2010 FIFA World Cup South Africa (video game)

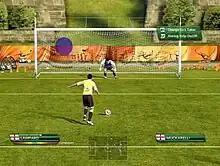
The method of taking a penalty kick was altered in the game. In the player's display in the bottom-left, the coloured bar below the name represents the accuracy, while the green bar above represents the power (PS3/Xbox 360 versions only). This feature was thereafter adopted for future "FIFA" titles up until "FIFA 17".

Players choose a team from the 199 nations available and compete against the computer or against other players through online gaming services PlayStation Network or Xbox Live. All 10 official World Cup stadiums are available for play.